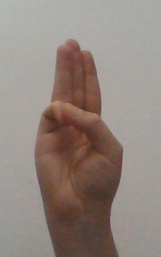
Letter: thaa